The Danny Thomas Show

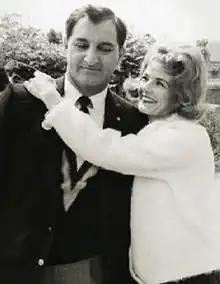
Danny Thomas and Marjorie Lord, 1962

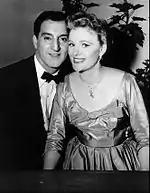
Danny and Margaret Williams (Jean Hagen)

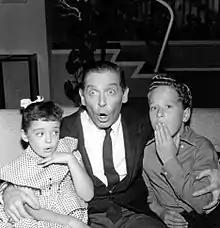
Milton Berle spends some time with Linda and Rusty after he and Danny quit show business.

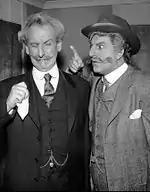
Uncle Tonoose (Hans Conried) and his older brother, Tufik (Danny Thomas).

Hans Conried had nineteen guest appearances as Danny's eccentric Lebanese "Uncle Tonoose". Other frequent guests included Bill Dana as José Jiménez, Annette Funicello as an Italian exchange student named Gina Manelli, and Thomas' protégée Italian teenaged singer Piccola Pupa. Other notable guest stars included band leader and musician Harry James, who appeared in the episode "The Trumpet Player", child pianist Ginny Tiu playing Li Chow in "The Chinese Doll" and Jimmy Durante, who appeared as himself in the episode "Danny and Durante". Lucille Ball and Desi Arnaz appeared in one episode together as their characters from "I Love Lucy", and appearing as themselves in various episodes were Bob Hope, Jack Benny, Milton Berle, Max Baer, Sammy Davis Jr., Dinah Shore, and Dean Martin. Tony Bennett made his television acting debut in 1959 as Danny's singing cousin Stephen from Toledo, and Paul Anka played a young up-and-coming singer, as did Bobby Rydell. Zsa Zsa Gabor played a nightclub performer. Tennessee Ernie Ford portrayed a singer named Kentucky Cal. Brenda Lee plays Danny's maid, whom he hires as a singer. Danny Thomas's real-life daughter Marlo Thomas guest starred in the episode "Everything Happens to Me".